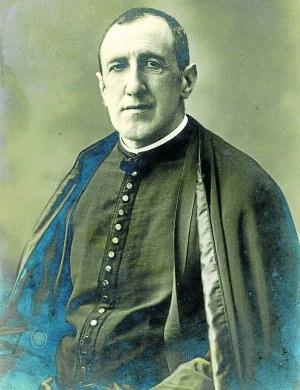
Zenón Quintana est un photographe espagnol.